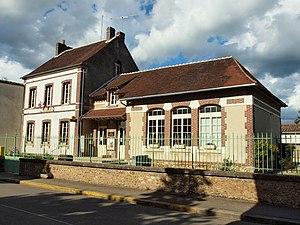
Mairie de Sépeaux (Yonne, France)
Sépeaux-Saint Romain est, depuis le 1ᵉʳ janvier 2016, une commune nouvelle française située dans le département de l'Yonne en région Bourgogne-Franche-Comté.